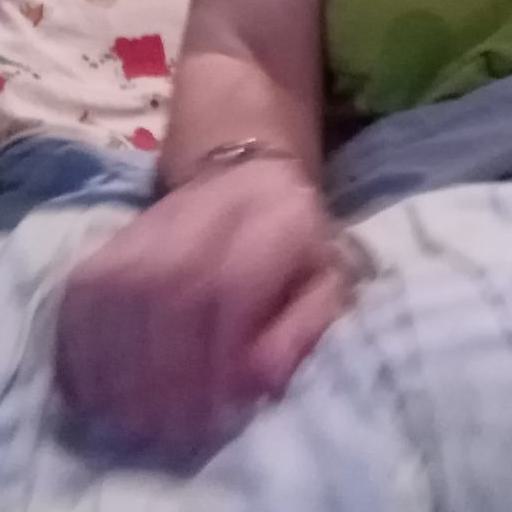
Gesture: no_gesture